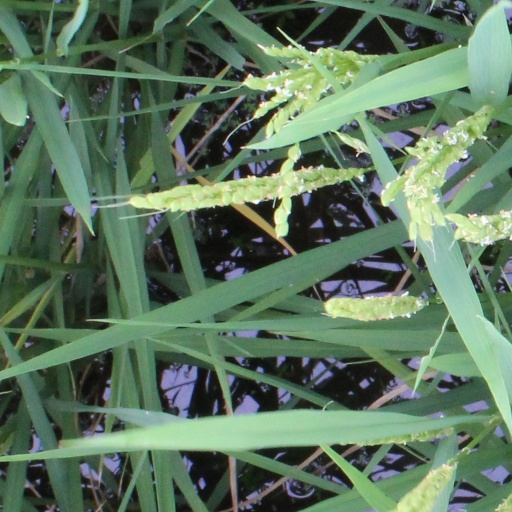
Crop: rice